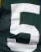
Number: 5